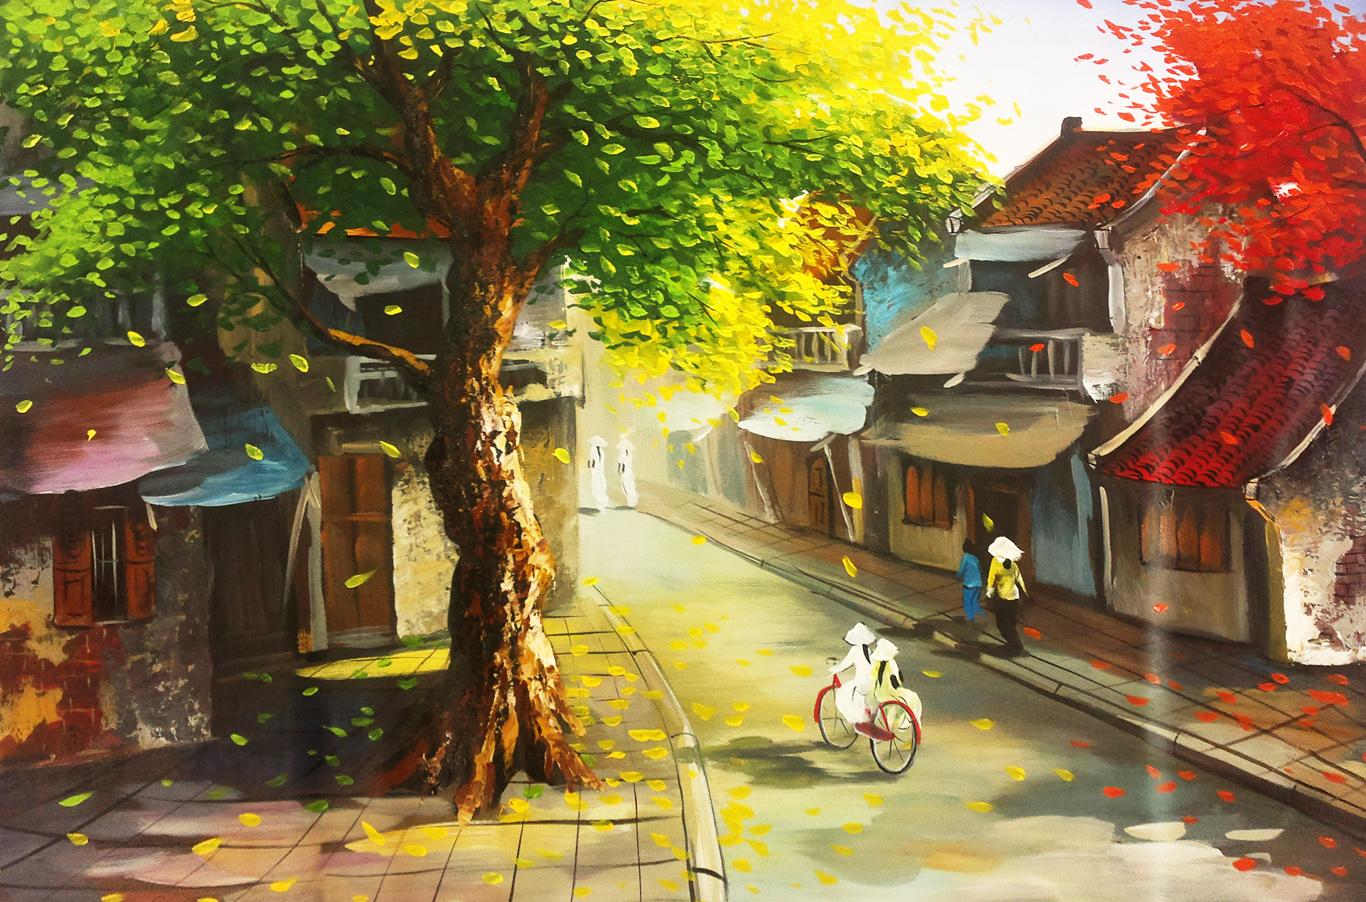
bức tranh vẽ một chiếc xe đạp đang di chuyển dưới lòng đường